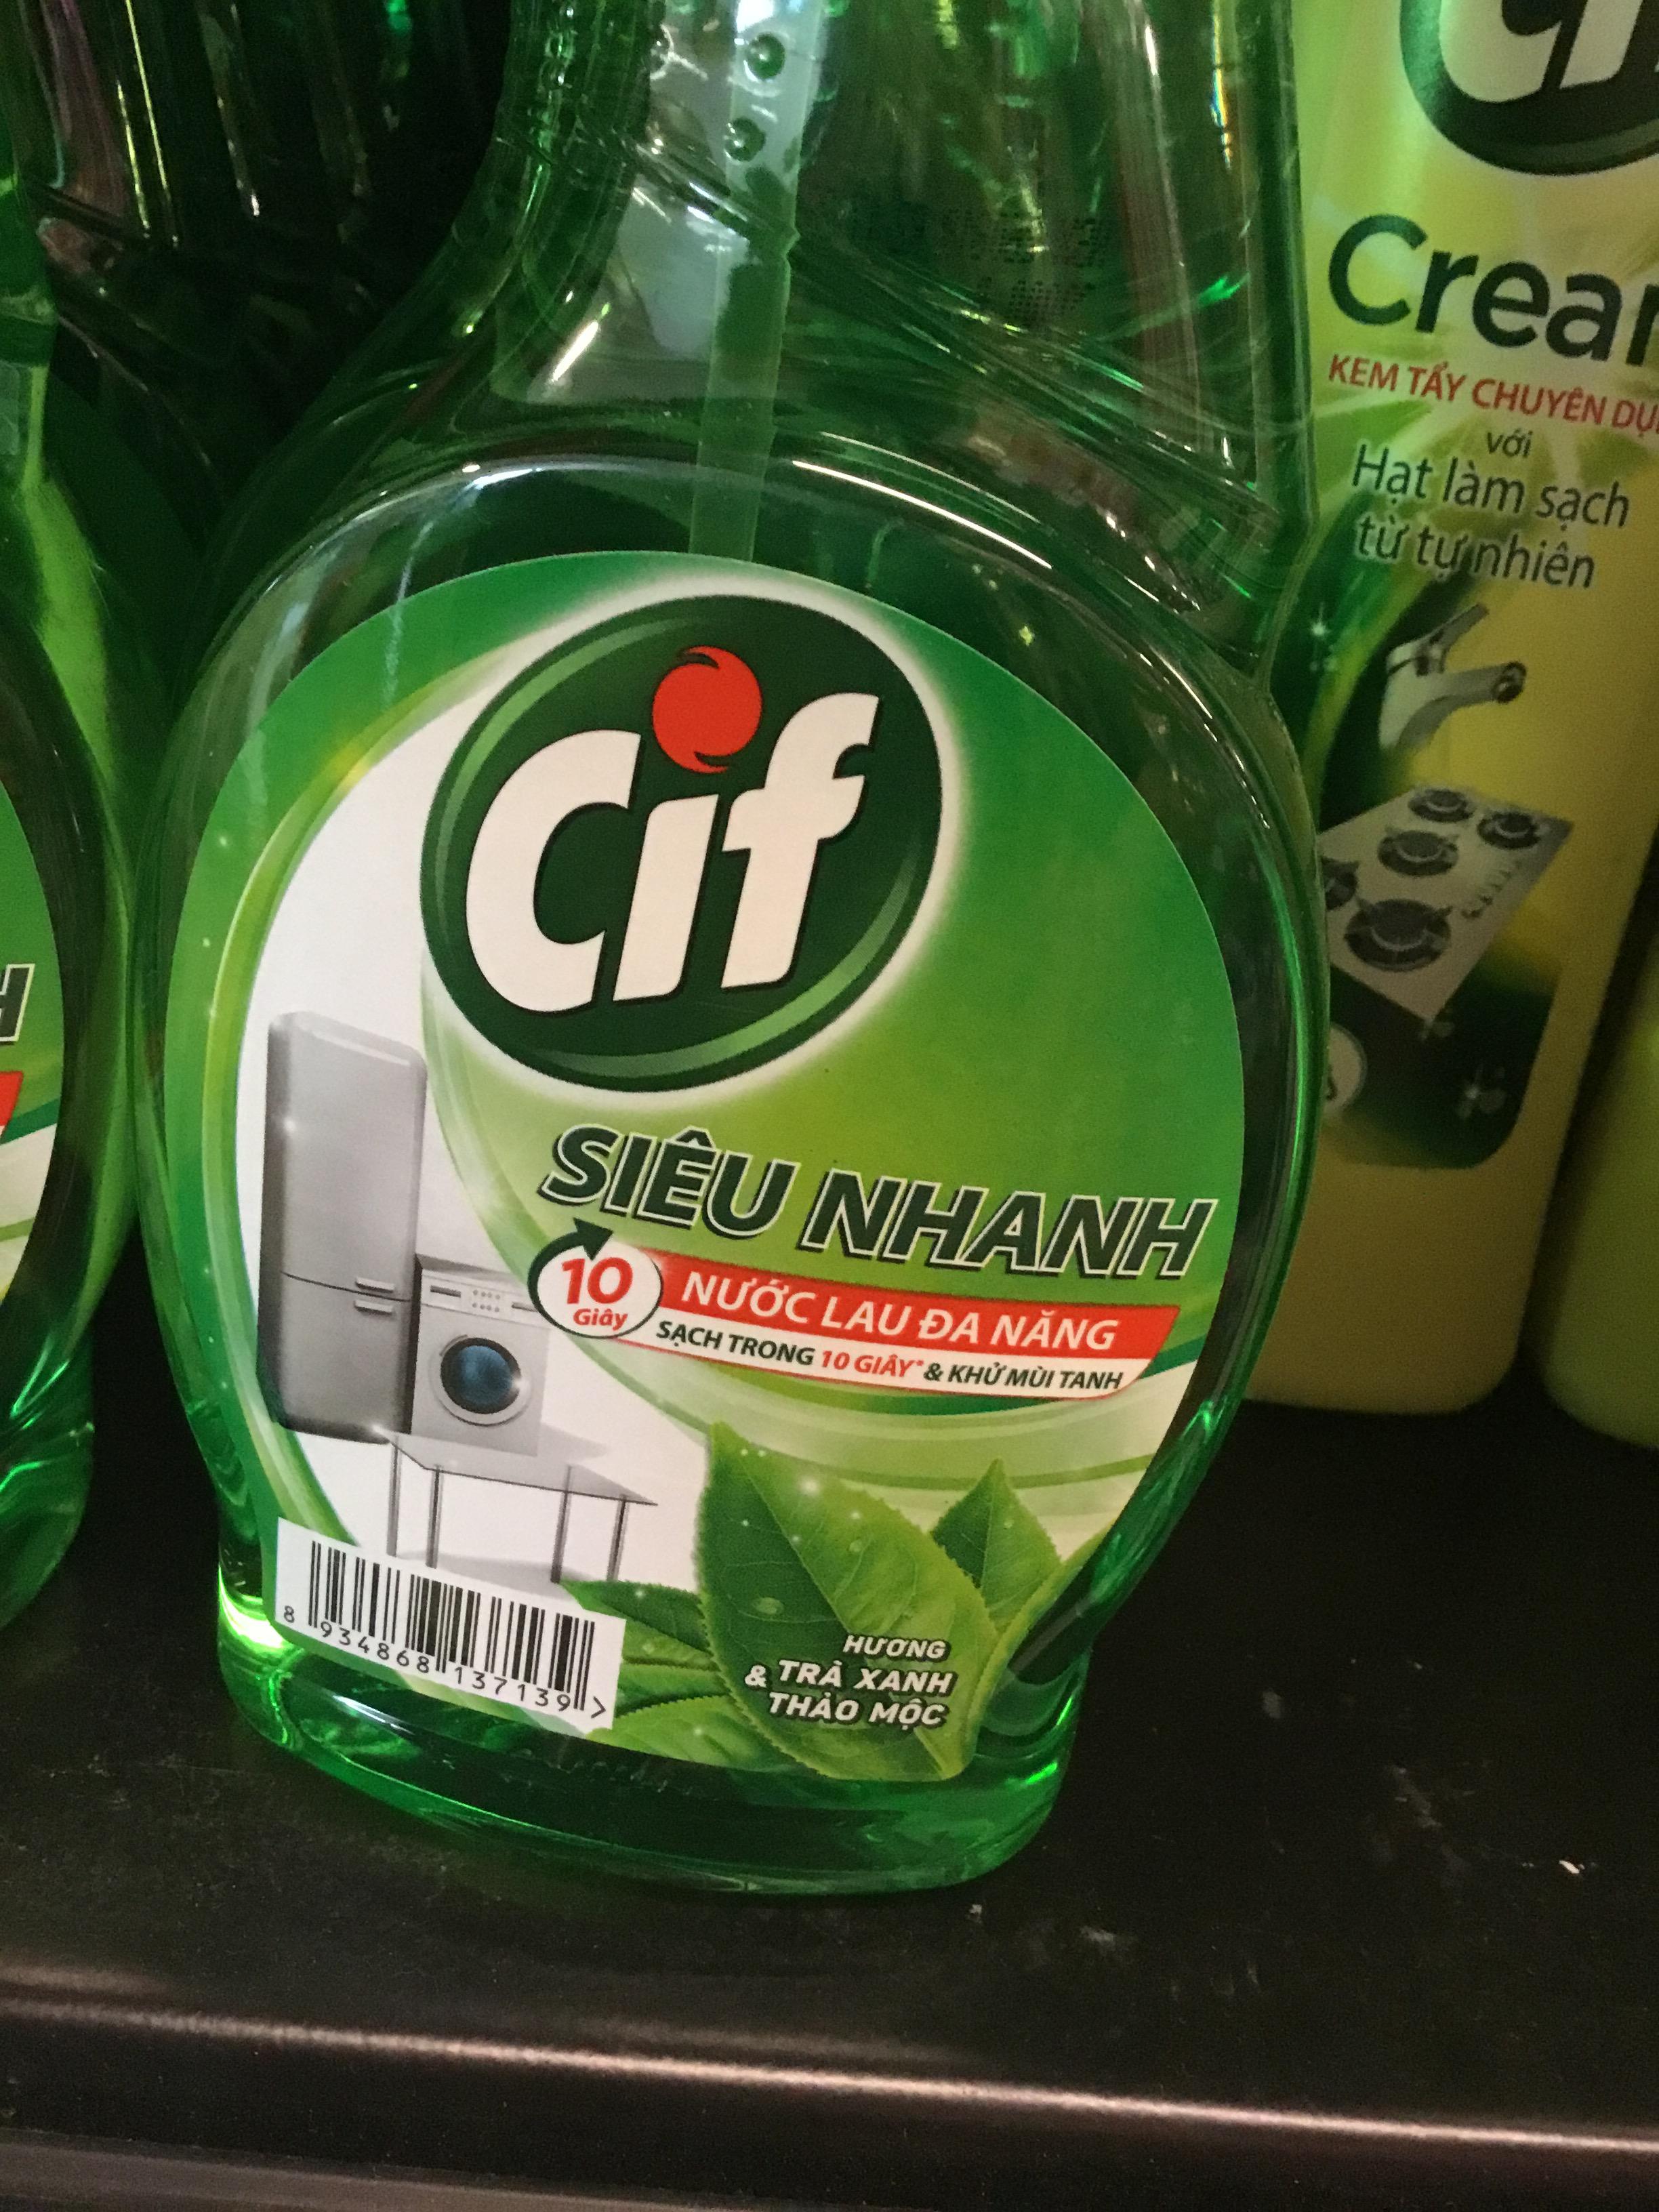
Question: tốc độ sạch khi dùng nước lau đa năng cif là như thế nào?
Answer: tốc độ sạch khi dùng nước lau đa năng cif là siêu nhanh